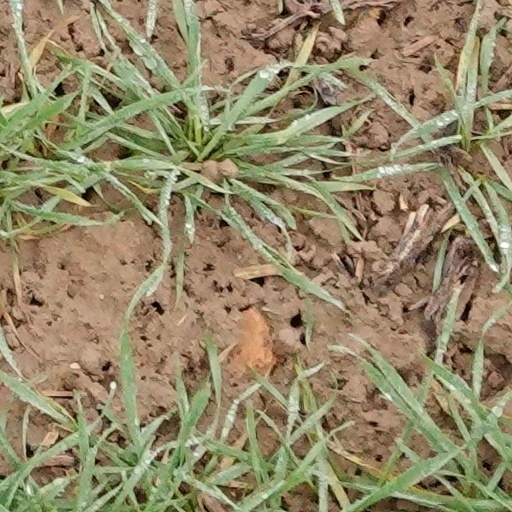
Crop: wheat